Giacomo Barozzi da Vignola

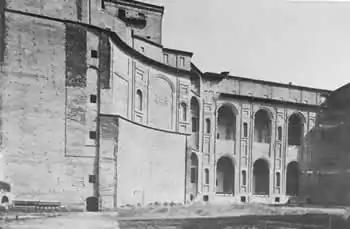
Palazzo Farnese, Piacenza, inner yard

His two published books helped formulate the canon of classical architectural style. The earliest, "Regola delli cinque ordini d'architettura" ["Canon of the five orders of architecture"] (first published in 1562, probably in Rome), presented Vignola's practical system for constructing columns in the five classical orders (Tuscan, Doric, Ionic, Corinthian and Composite) utilising proportions which Vignola derived from his own measurements of classical Roman monuments. The clarity and ease of use of Vignola's treatise caused it to become in succeeding centuries the most published book in architectural history. Vignola's second treatise, "Due regole della prospettiva pratica" ["Two rules of practical perspective"], published posthumously with extensive commentary by the mathematician Ignazio Danti (Bologna 1583), favours one-point perspective rather than two-point methods such as the bifocal construction. Vignola presented— without theoretical obscurities— practical applications which could be understood by a prospective patron.